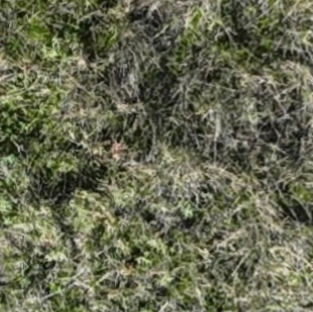
Month: october